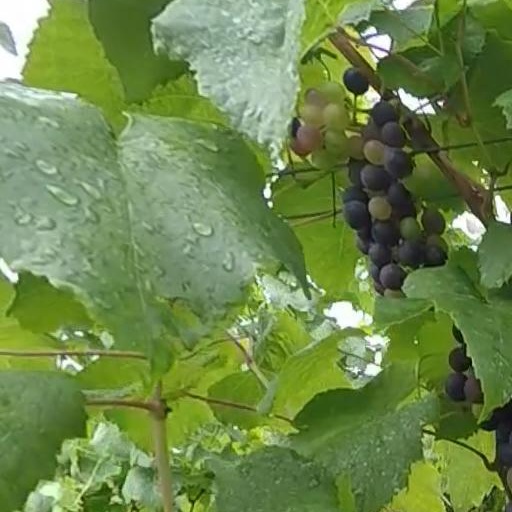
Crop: grape